The Adventures of Pinocchio (unfinished film)

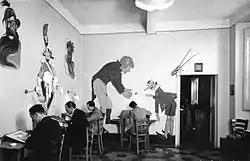
The animators of the film

The model sheet was made by Verdini and Barbara Mamelli, designers of the satirical newspaper "Marc'Aurelio". Romolo Bacchini was also the producer and the artistic director with Verdini. The scenography was entrusted to Mario Pompei with Franco Fiorenzi and Gioacchino Colizzi. The composer has sometimes been credited as Umberto Giordano. Inking was done by Carlo Bacchini along with Ettore Ranalli, Ennio Zedda and Amerigo Tot.